James Beard Foundation Award: 2020s

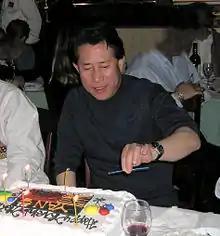
Martin Yan

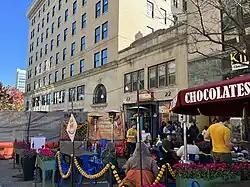
Chai Pani, Asheville, North Carolina

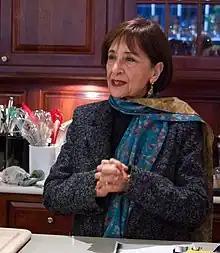
Madhur Jaffrey

The 2023 James Beard Awards were presented on June 5, 2023, at The Lyric Opera of Chicago and hosted by Eric Adjepong, Esther Choi, Gail Simmons and Andrew Zimmern. The media awards ceremony was on June 3, 2024, at Columbia College Chicago and was hosted by Pati Jinich, while the Leadership Awards ceremony was held on June 4, 2023, at The Dalcy in Chicago and hosted by Dr. Jessica B. Harris.